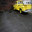
Label: pickup_truck